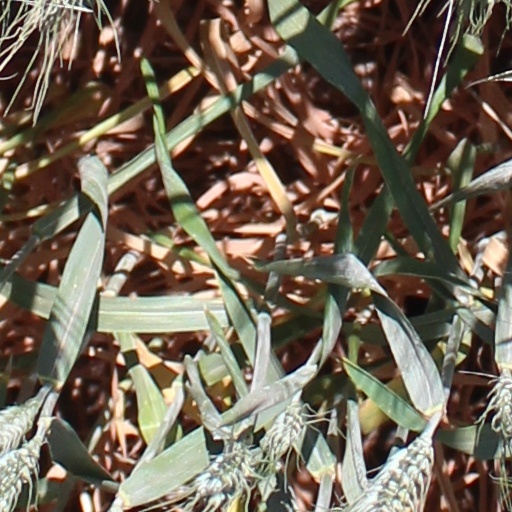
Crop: wheat